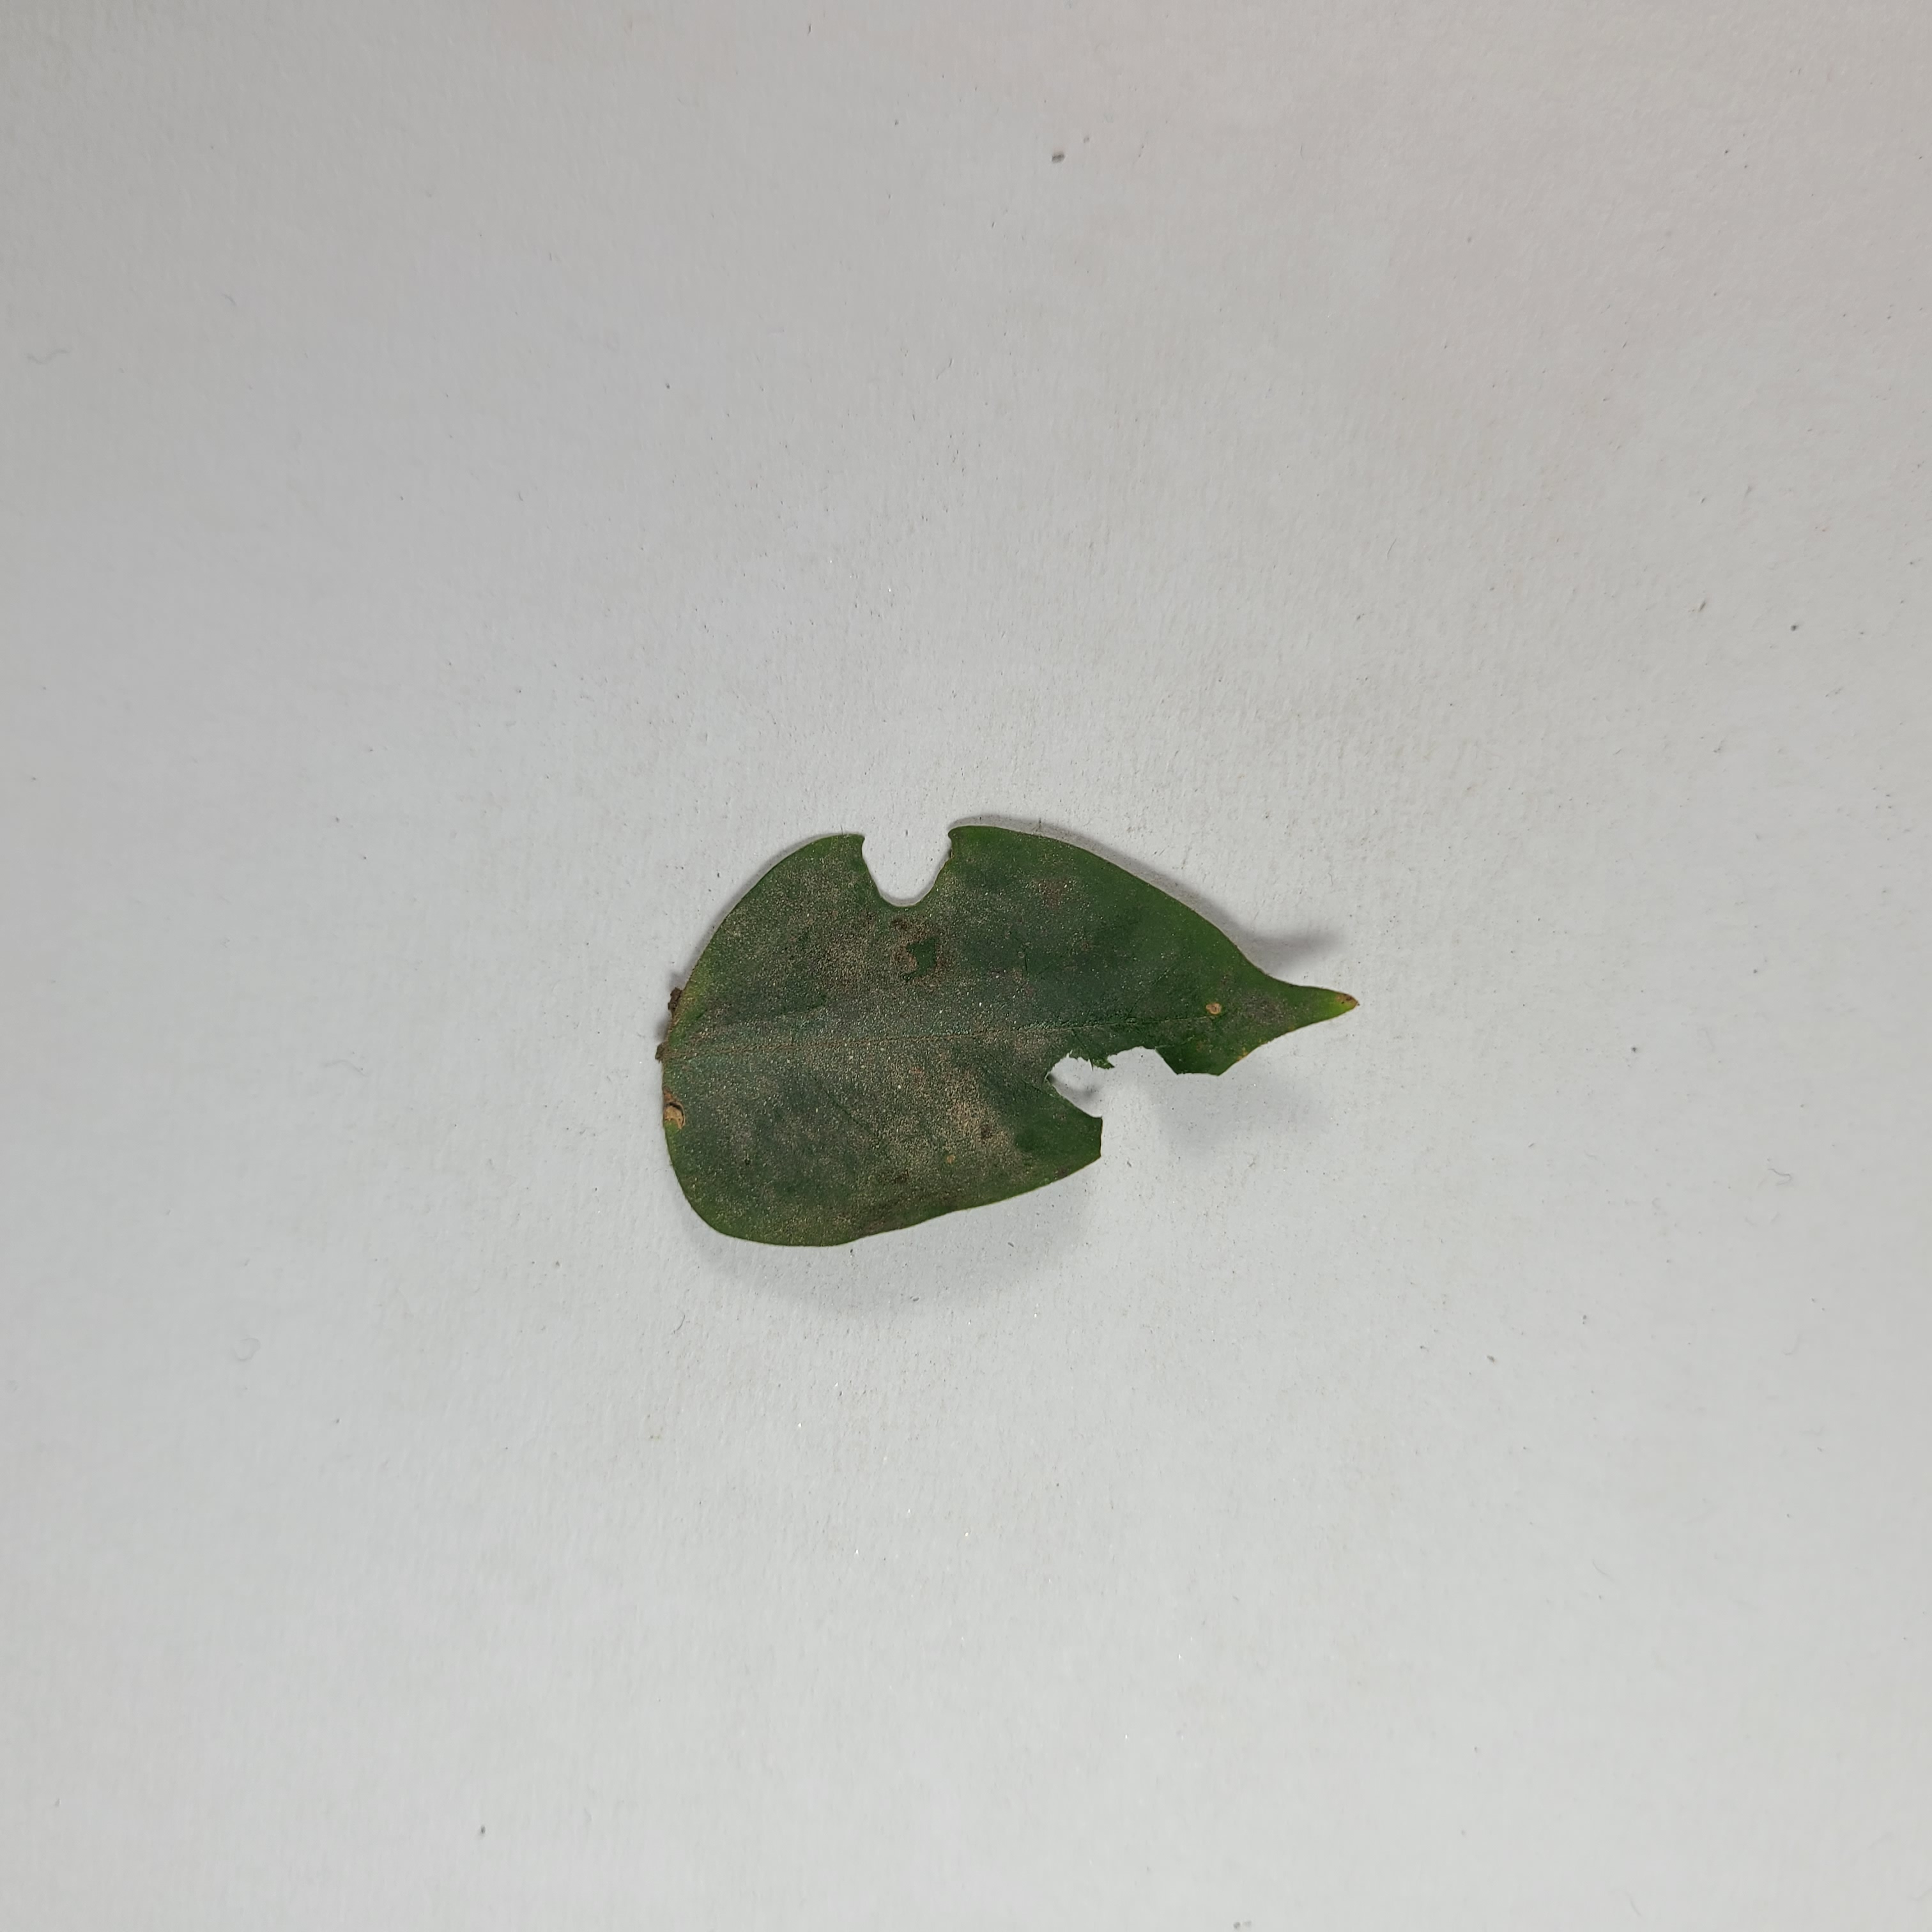
Label: Insect Hole leaves